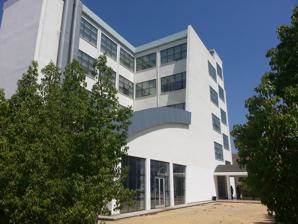
Building: Near East University Hospital
Country: Northern Cyprus
Year built: 2010
Hospital in Lefkoşa District, Cyprus Near East University Hospital Yakın Doğu Üniversitesi Hastanesi Geography Location North Nicosia , Lefkoşa District , Cyprus Coordinates 35°13′43″N 33°19′11″E / 35.228731°N 33.319781°E / 35.228731; 33.319781 Organisation Care system Private / Social Security Type General, Teaching Affiliated university Near East University Services Emergency department Yes Beds 500 History Opened 2010 Links Website http://www.neareasthospital.com Lists Hospitals in Cyprus Near East University Hospital is the largest and one of the leading medical facilities in North Nicosia , Northern Cyprus . It is affiliated with the Near East University Faculty of Medicine. History Near East University Hospital officially opened its doors to public on 20 July 2010 with a grand opening party that hosted Turkish Minister of Justice, Cemil Cicek , and Turkish Republic of Northern Cyprus President Dervis Eroglu . Facilities The NEU Hospital has a 55,000 square-meter closed area with 209 private single patient rooms, 8 operating theatres, 30-bed Intensive Care Unit, 17-bed Neonatal Intensive Care Unit, laboratories and a cutting-edge diagnostic imaging center. To fulfil the diverse needs of the international patients an "International Patient Coordination Center" has been created. This facility arranges and coordinates the transfer of international patients and their companions to and from North Cyprus. Internal Medical Sciences Surgical Medical Sciences Other Department Department of Cardiology Anaesthesiology and Reanimation Algology Department of Physical Medicine and Rehabilitation Brain and Neurosurgery Blood Bank Dermatology and Venereology Cardio Vascular Surgery Check-Up Center Emergency Medicine Ear, Nose and Throat Intensive Care Units Forensic Medicine General Surgery Laboratories Internal Medicine Obstetric and Gynecology Nutrition and Dietetics Medical Genetics Ophthalmology Oral Diseases and Dentistry Medical Pathology Orthopedics and Traumatology Radiology Neurology Pediatric Surgery Pediatrics Plastic, Reconstructive and Anesthetic Surgery Psychiatry Department Thoracic Surgery Radiation Oncology Urology Sports Medicine Thoracic Diseases Landmarks Near East University Faculty of Medicine accepted to World Health Organization Avicenna Directories . Business Initiative Directions 2013 International Arch of Europe Award, a vanity award References